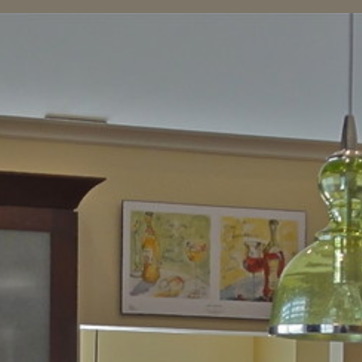
Material: painted